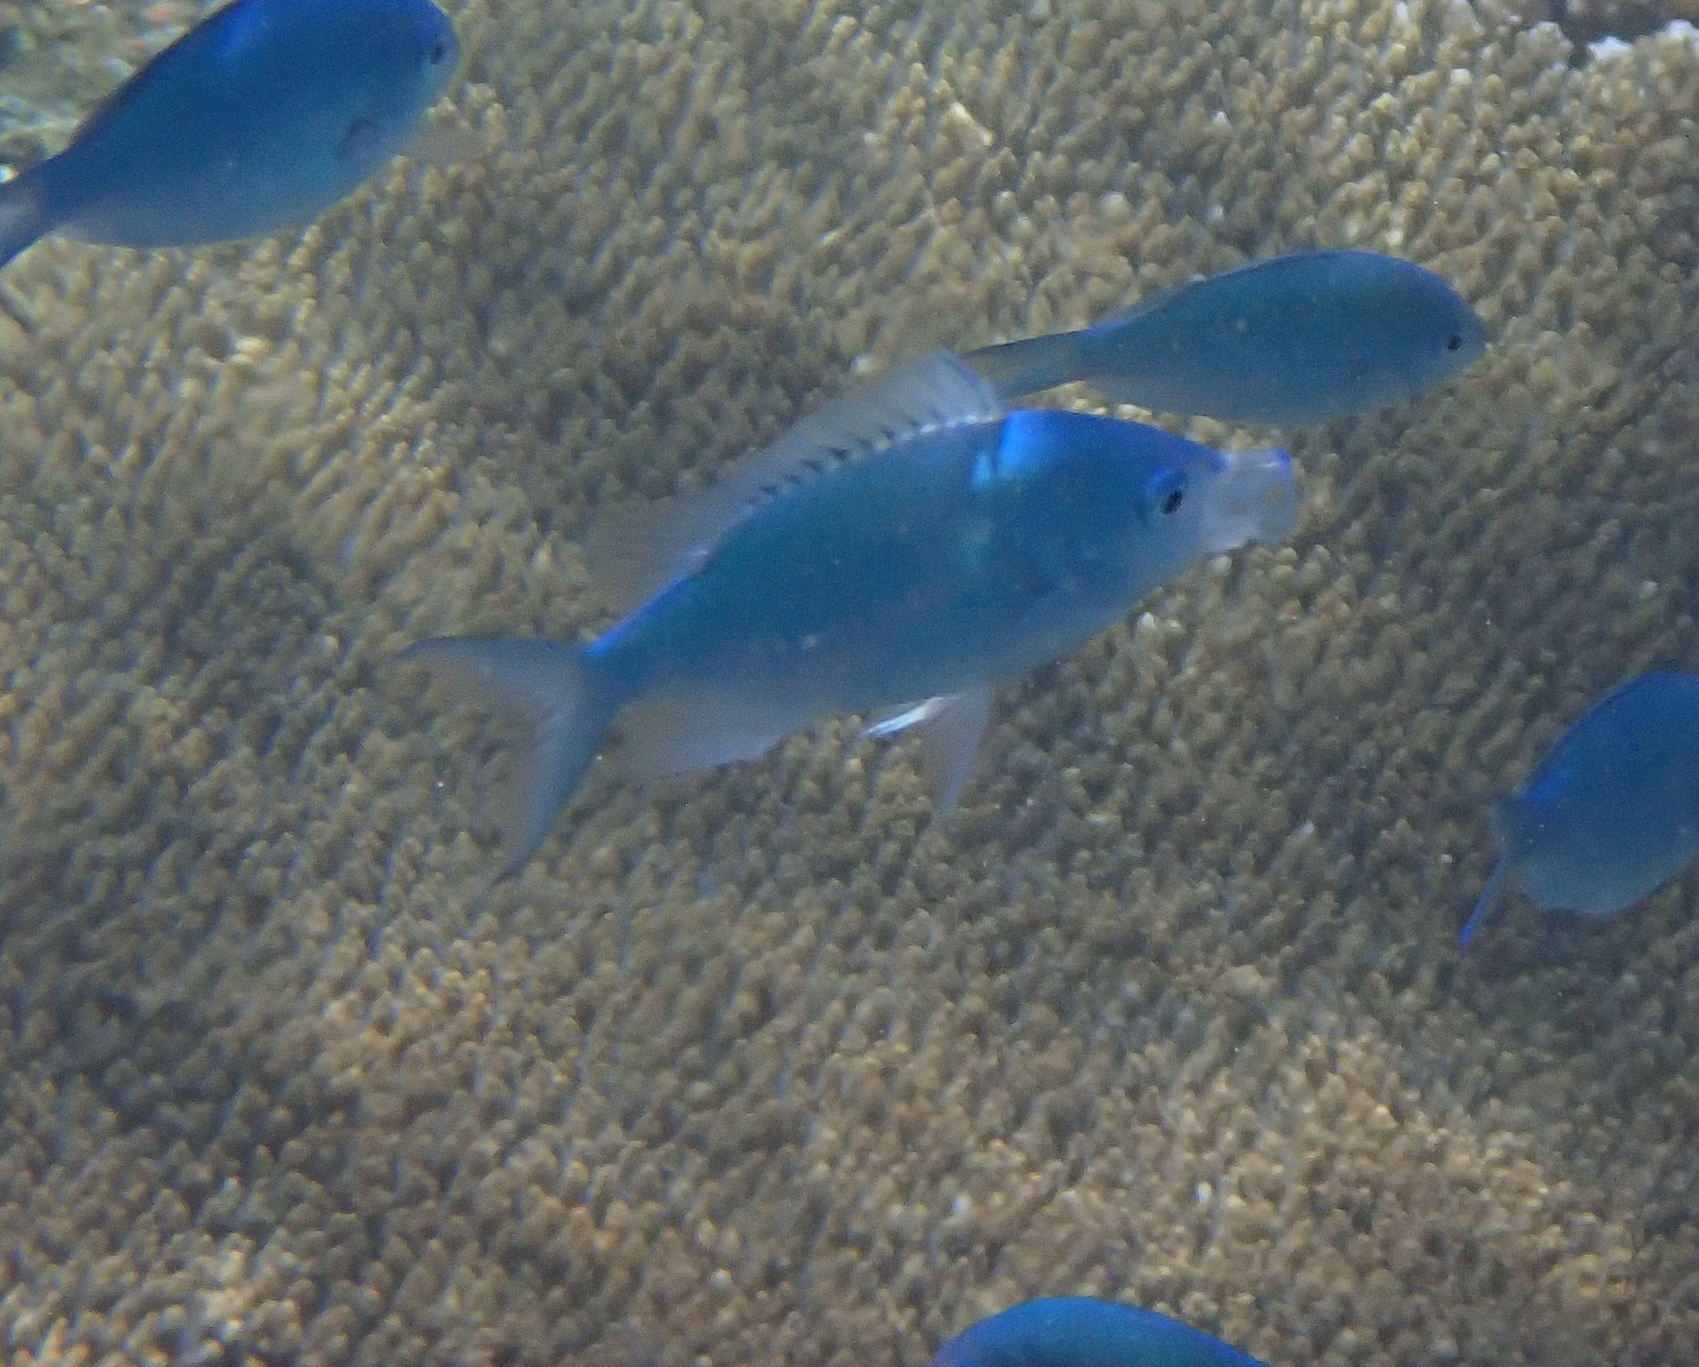
Chromis viridis (Blue-green Chromis)